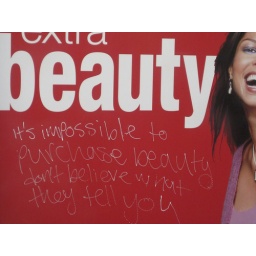
taken from the bus back to a friend's house in chicago